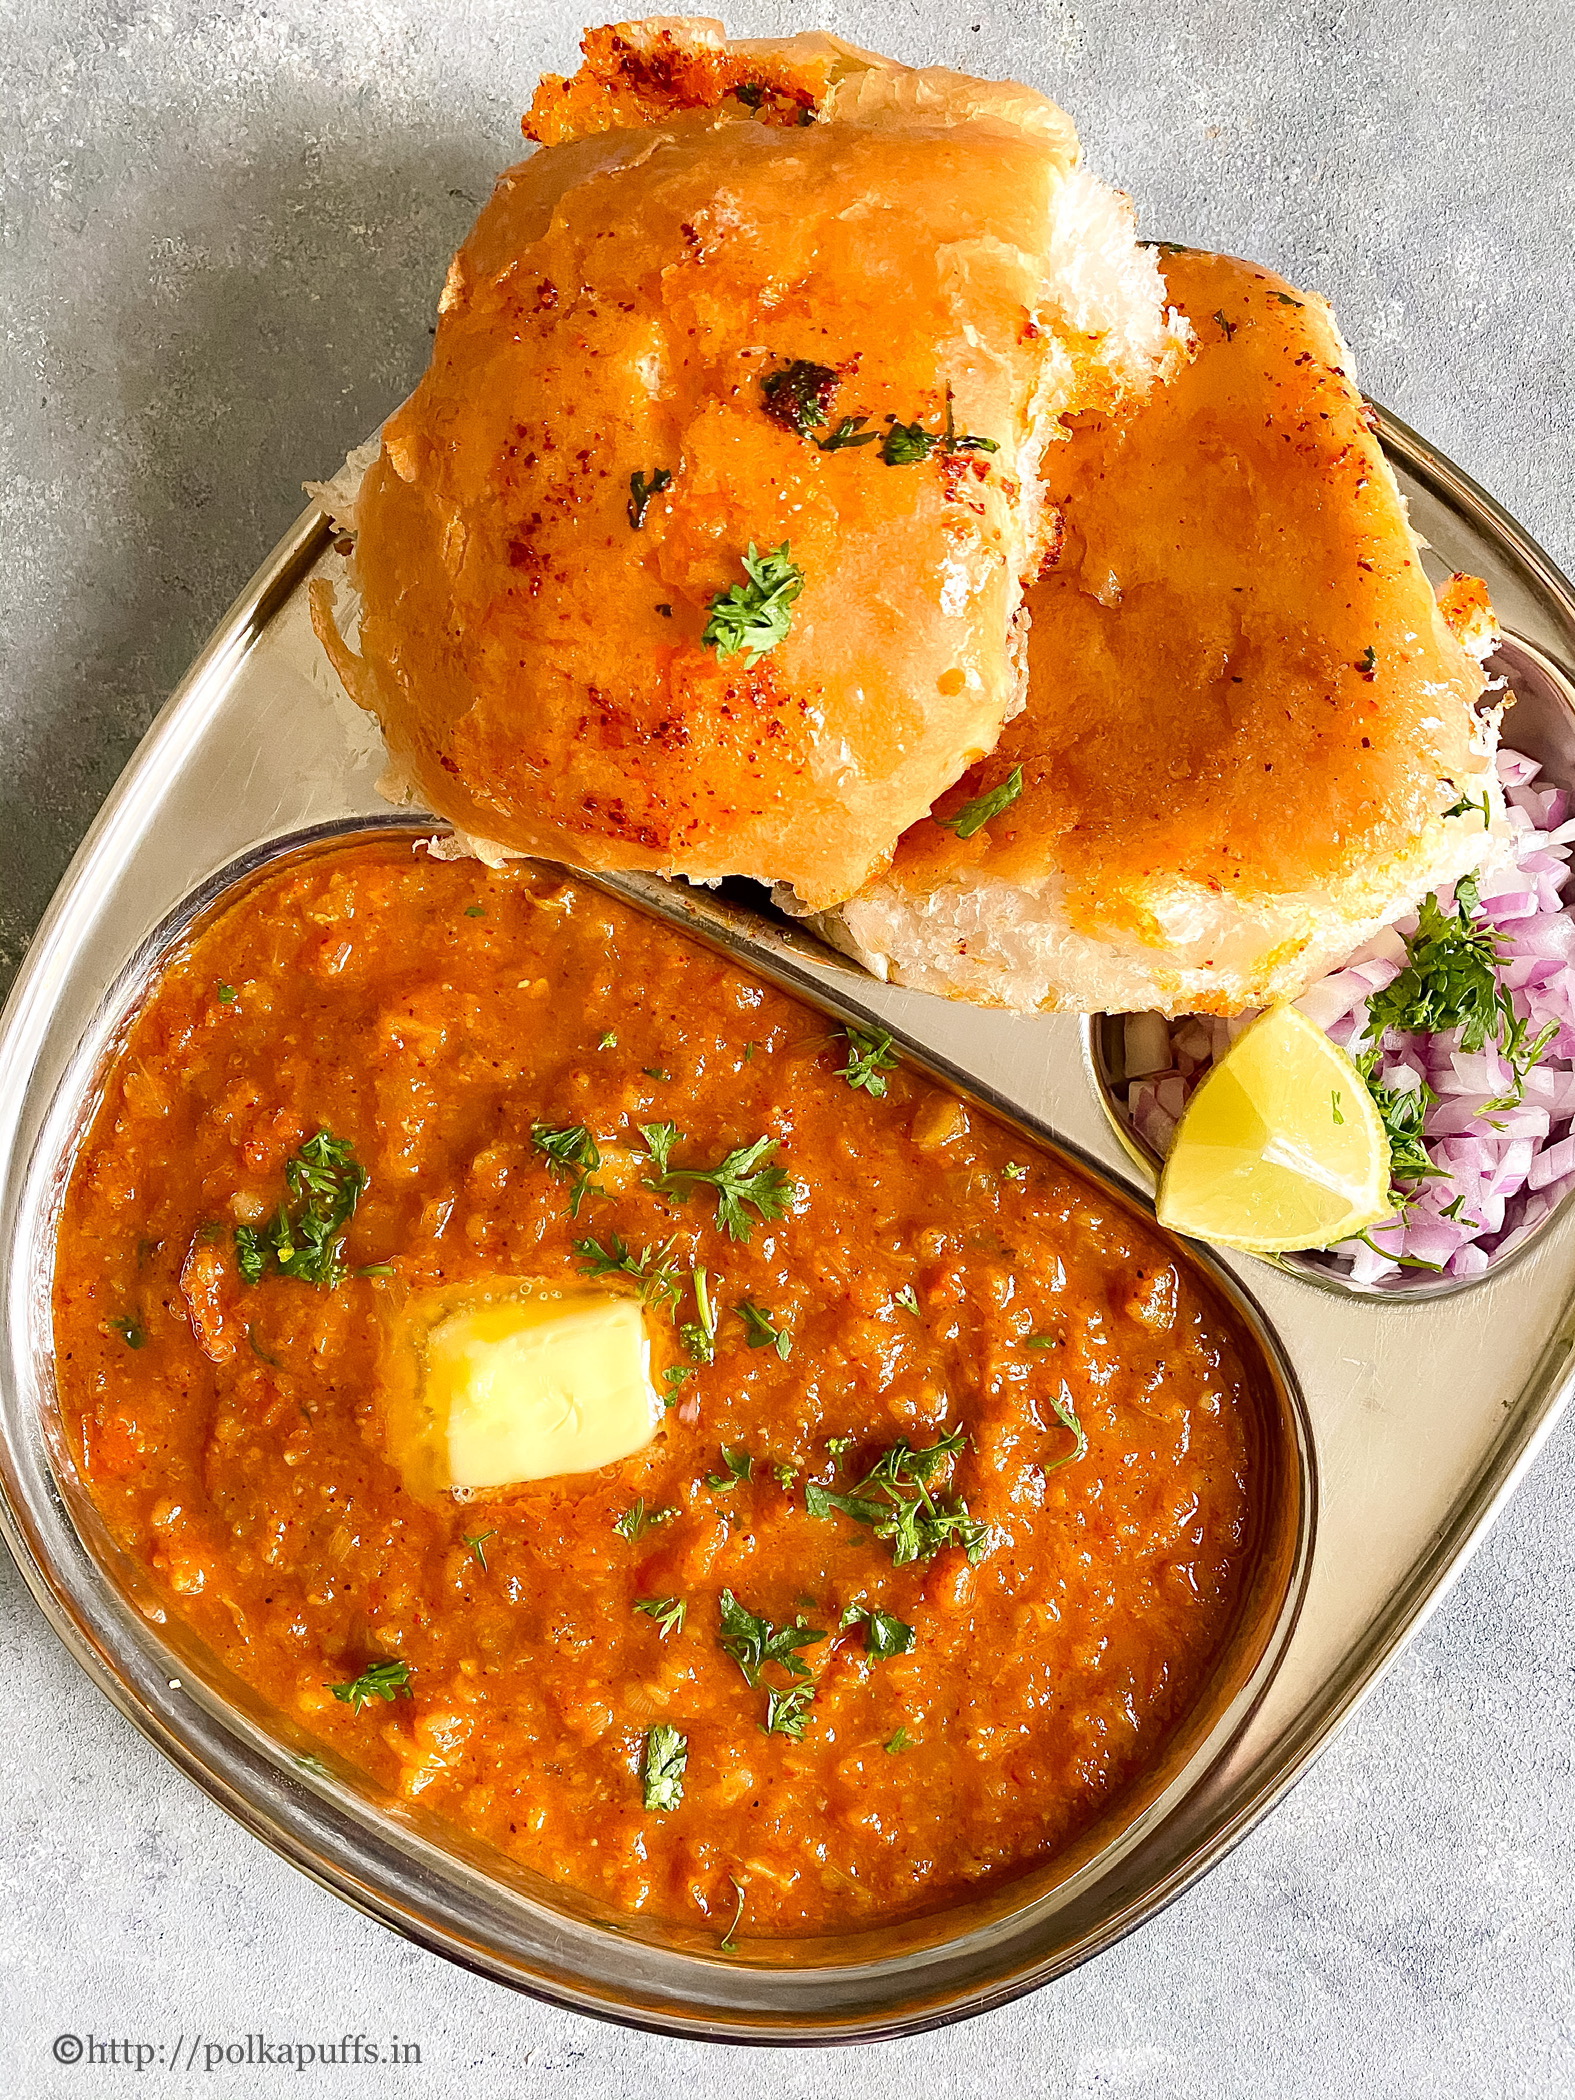
Dish: pav_bhaji